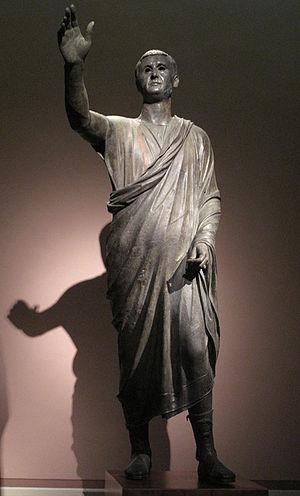
La rhétorique est à la fois la science et l'art de l'action du discours sur les esprits. Le mot provient du latin rhetorica, emprunté au grec ancien ῥητορικὴ τέχνη, qui se traduit par « technique, art oratoire ». Plus précisément, selon Ruth Amossy : « telle qu’elle a été élaborée par la culture de la Grèce antique, la rhétorique peut être considérée comme une théorie de la parole efficace liée à une pratique oratoire ».
Le Musée archéologique national de Florence se trouve dans un palais construit en 1620 par Giulio Parigi pour être la résidence de la princesse Marie-Madeleine d'Autriche, sur la place Santissima Annunziata.